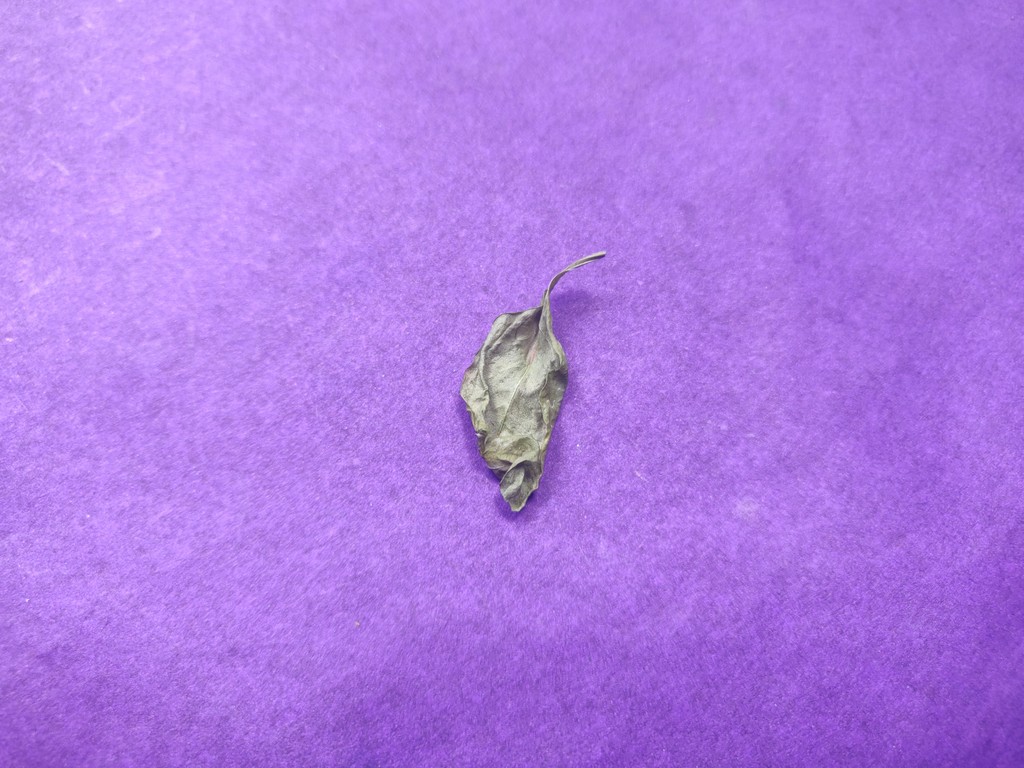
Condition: Dried
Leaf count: single
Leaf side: unknown